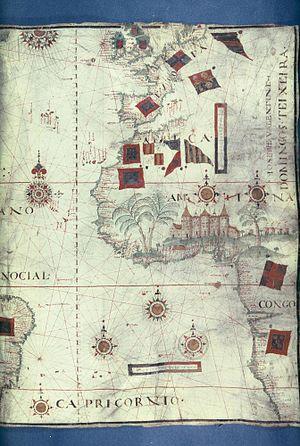
Return of the Obra Dinn, sous-titré An Insurance Adventure with Minimal Color, est un jeu vidéo d'aventure et de réflexion créé par le développeur indépendant Lucas Pope et édité par 3909 LLC. Il sort le 18 octobre 2018 sur Windows et Mac, et des portages sont également sortis sur Xbox One, PlayStation 4 et Nintendo Switch le 18 octobre 2019.